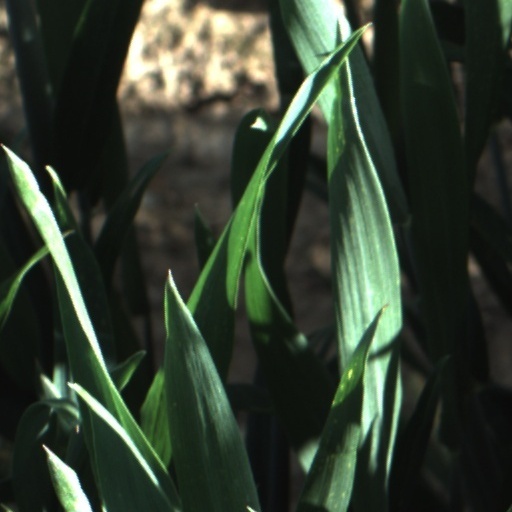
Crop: wheat